Carclew House

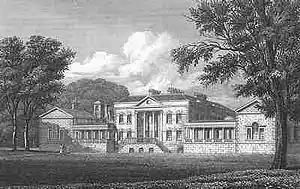
Carclew House circa 1830

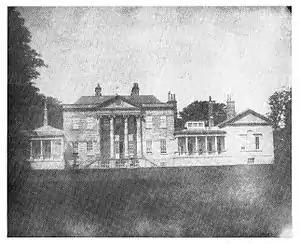
Early photograph of Carclew House, taken in August 1841 by Henry Fox Talbot

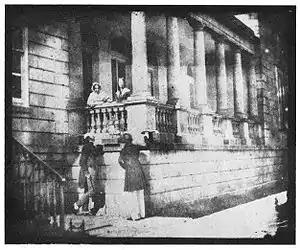
Early photograph showing people, including Sir Charles Lemon, left, at one of the colonnaded wings, taken in August 1841 by Henry Fox Talbot

Carclew House, one of Britain's lost houses, was a large Palladian country house near Mylor in Cornwall, England, United Kingdom. It was situated at approximately three miles north of Falmouth.